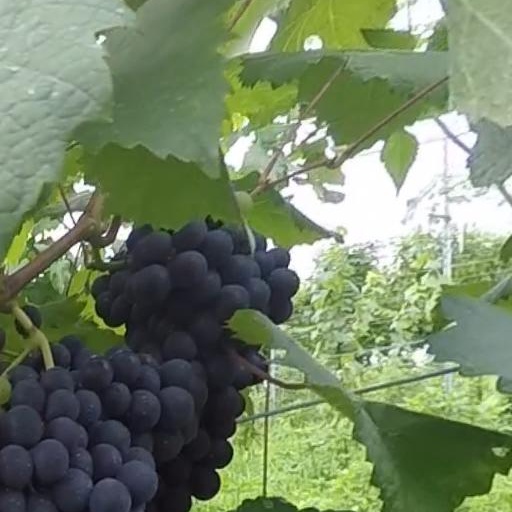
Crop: grape